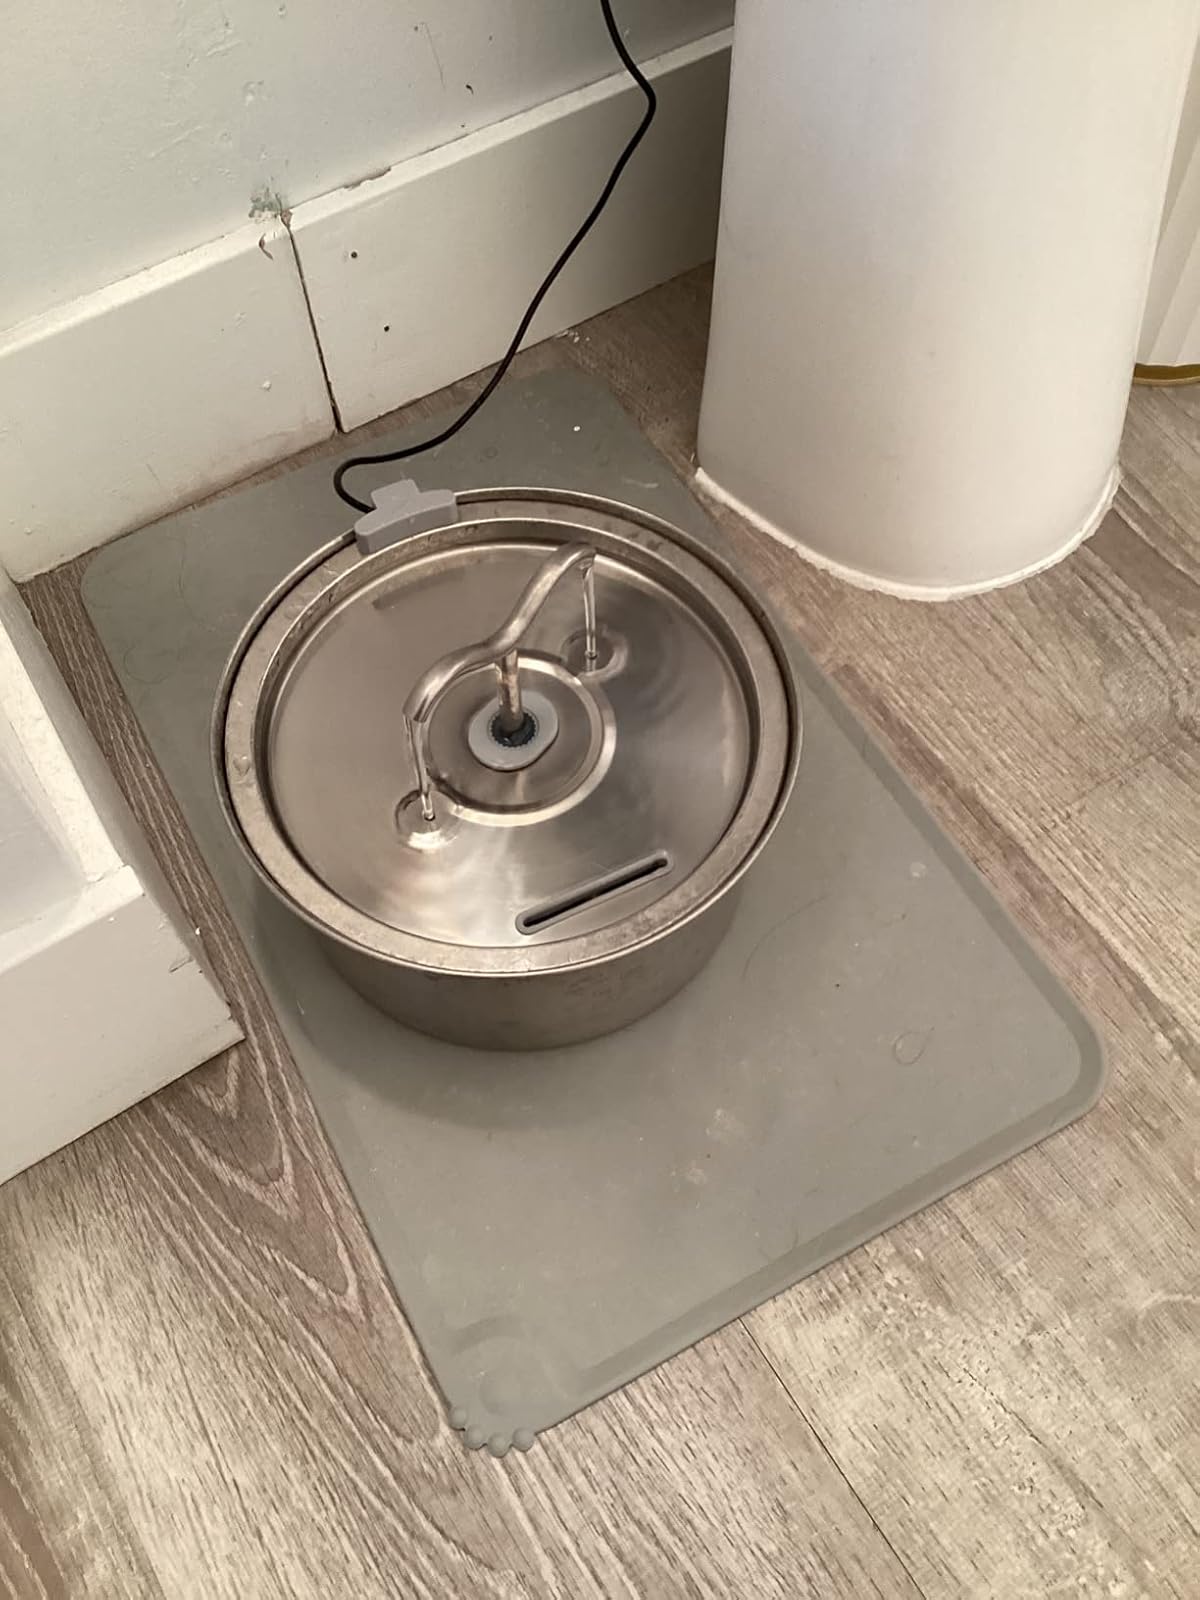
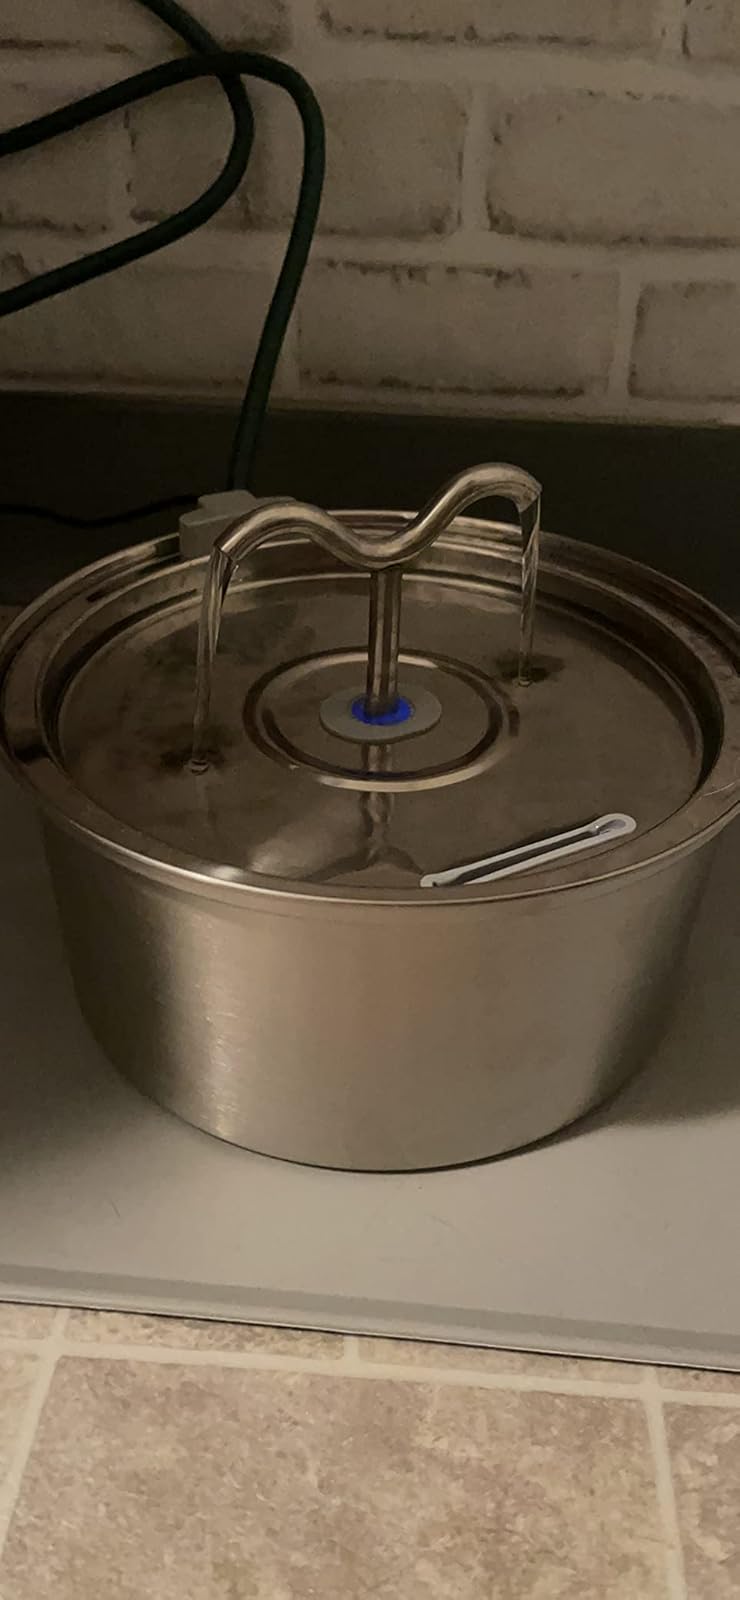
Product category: items_bowl
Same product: yes